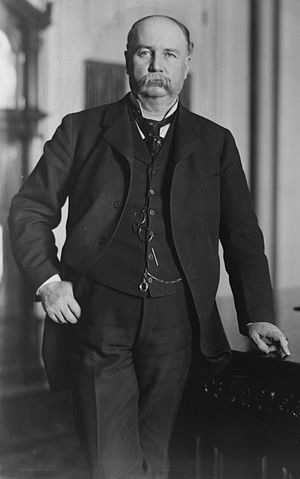
Amerikanske vicepræsidenter / Liste over vicepræsidenter i USA
Garret Hobart
Vicepræsident er det næsthøjeste embede i USA efter præsidentembedet. Vicepræsidenten bliver valgt sammen med præsidenten og tager stillingen hvis præsidenten skulle dø, gå af eller blive afsat indenfor præsidentperioden. Vicepræsidenten er præsident og ordstyrer i USA's senat og har stemmeret ved stemmelighed, så at hans stemme i sådanne tilfælde bliver udslagsgivende. Embedet er således det eneste som har funktioner i både den udøvende gren og den lovgivende gren af statsmagten.